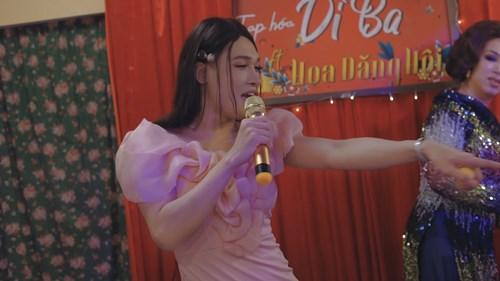
có một cái micro xuất hiện ở trên tay của cô gái mặc váy